South Lake Morton Historic District

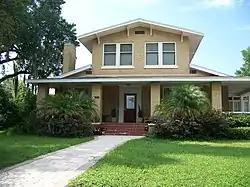
House in the district

The South Lake Morton Historic District is a U.S. historic district (designated as such on November 20, 1985) located in Lakeland, Florida. It received its designation because it provides an outstanding example of urban planning from the early 20th century, and because of the large number of architecturally significant structures ranging from 1920- 1948. It contains 557 historic buildings. Most of the homes are bungalows from the Arts and Crafts period of the 1920s and 30s. There are also examples of Victorian, Queen Anne, and Spanish Revival homes. The district is bounded by Lake Morton Drive and Palmetto Street, Ingraham Avenue, Johnson Avenue, Frank Lloyd Wright Way (formerly McDonald Street) Belmar Street, and Tennessee Avenue.